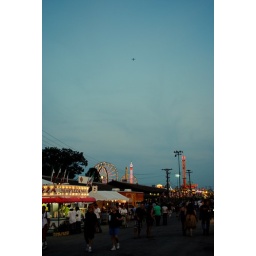
Not the best but I think the plane in the sky near the top has a cool effect